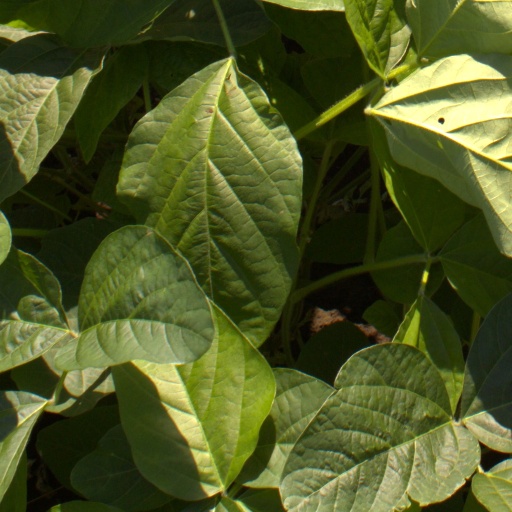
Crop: soybean